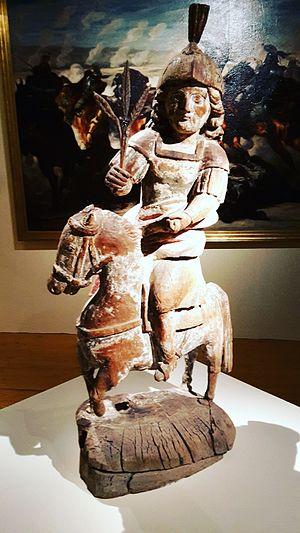
Statue équestre en bois polychrome de Saint-Rambert datée du 17ème siècle, collection du Musée des Civilisations de Saint-Just-Saint-Rambert
Le musée des civilisations est un musée de France essentiellement consacré aux arts premiers mais présentant également des objets liés au Forez, ouvert au public en 1965 et situé à Saint-Just-Saint-Rambert dans le département de la Loire. Originellement nommé « musée du prieuré », il est renommé en « musée des civilisations » en 1989.
Saint-Just-Saint-Rambert est une commune française, située dans le département de la Loire en région Auvergne-Rhône-Alpes, faisant partie de Loire Forez Agglomération.